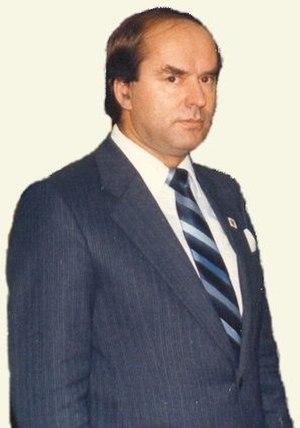
Val-Bélair est un des 35 quartiers de la ville de Québec, et l'un des quartiers de l'arrondissement de La Haute-Saint-Charles. Cette ancienne ville fut fusionnée à Québec le 1ᵉʳ janvier 2002.